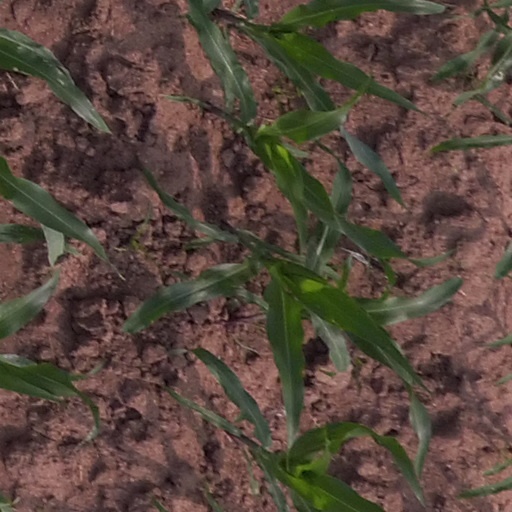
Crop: maize; corn